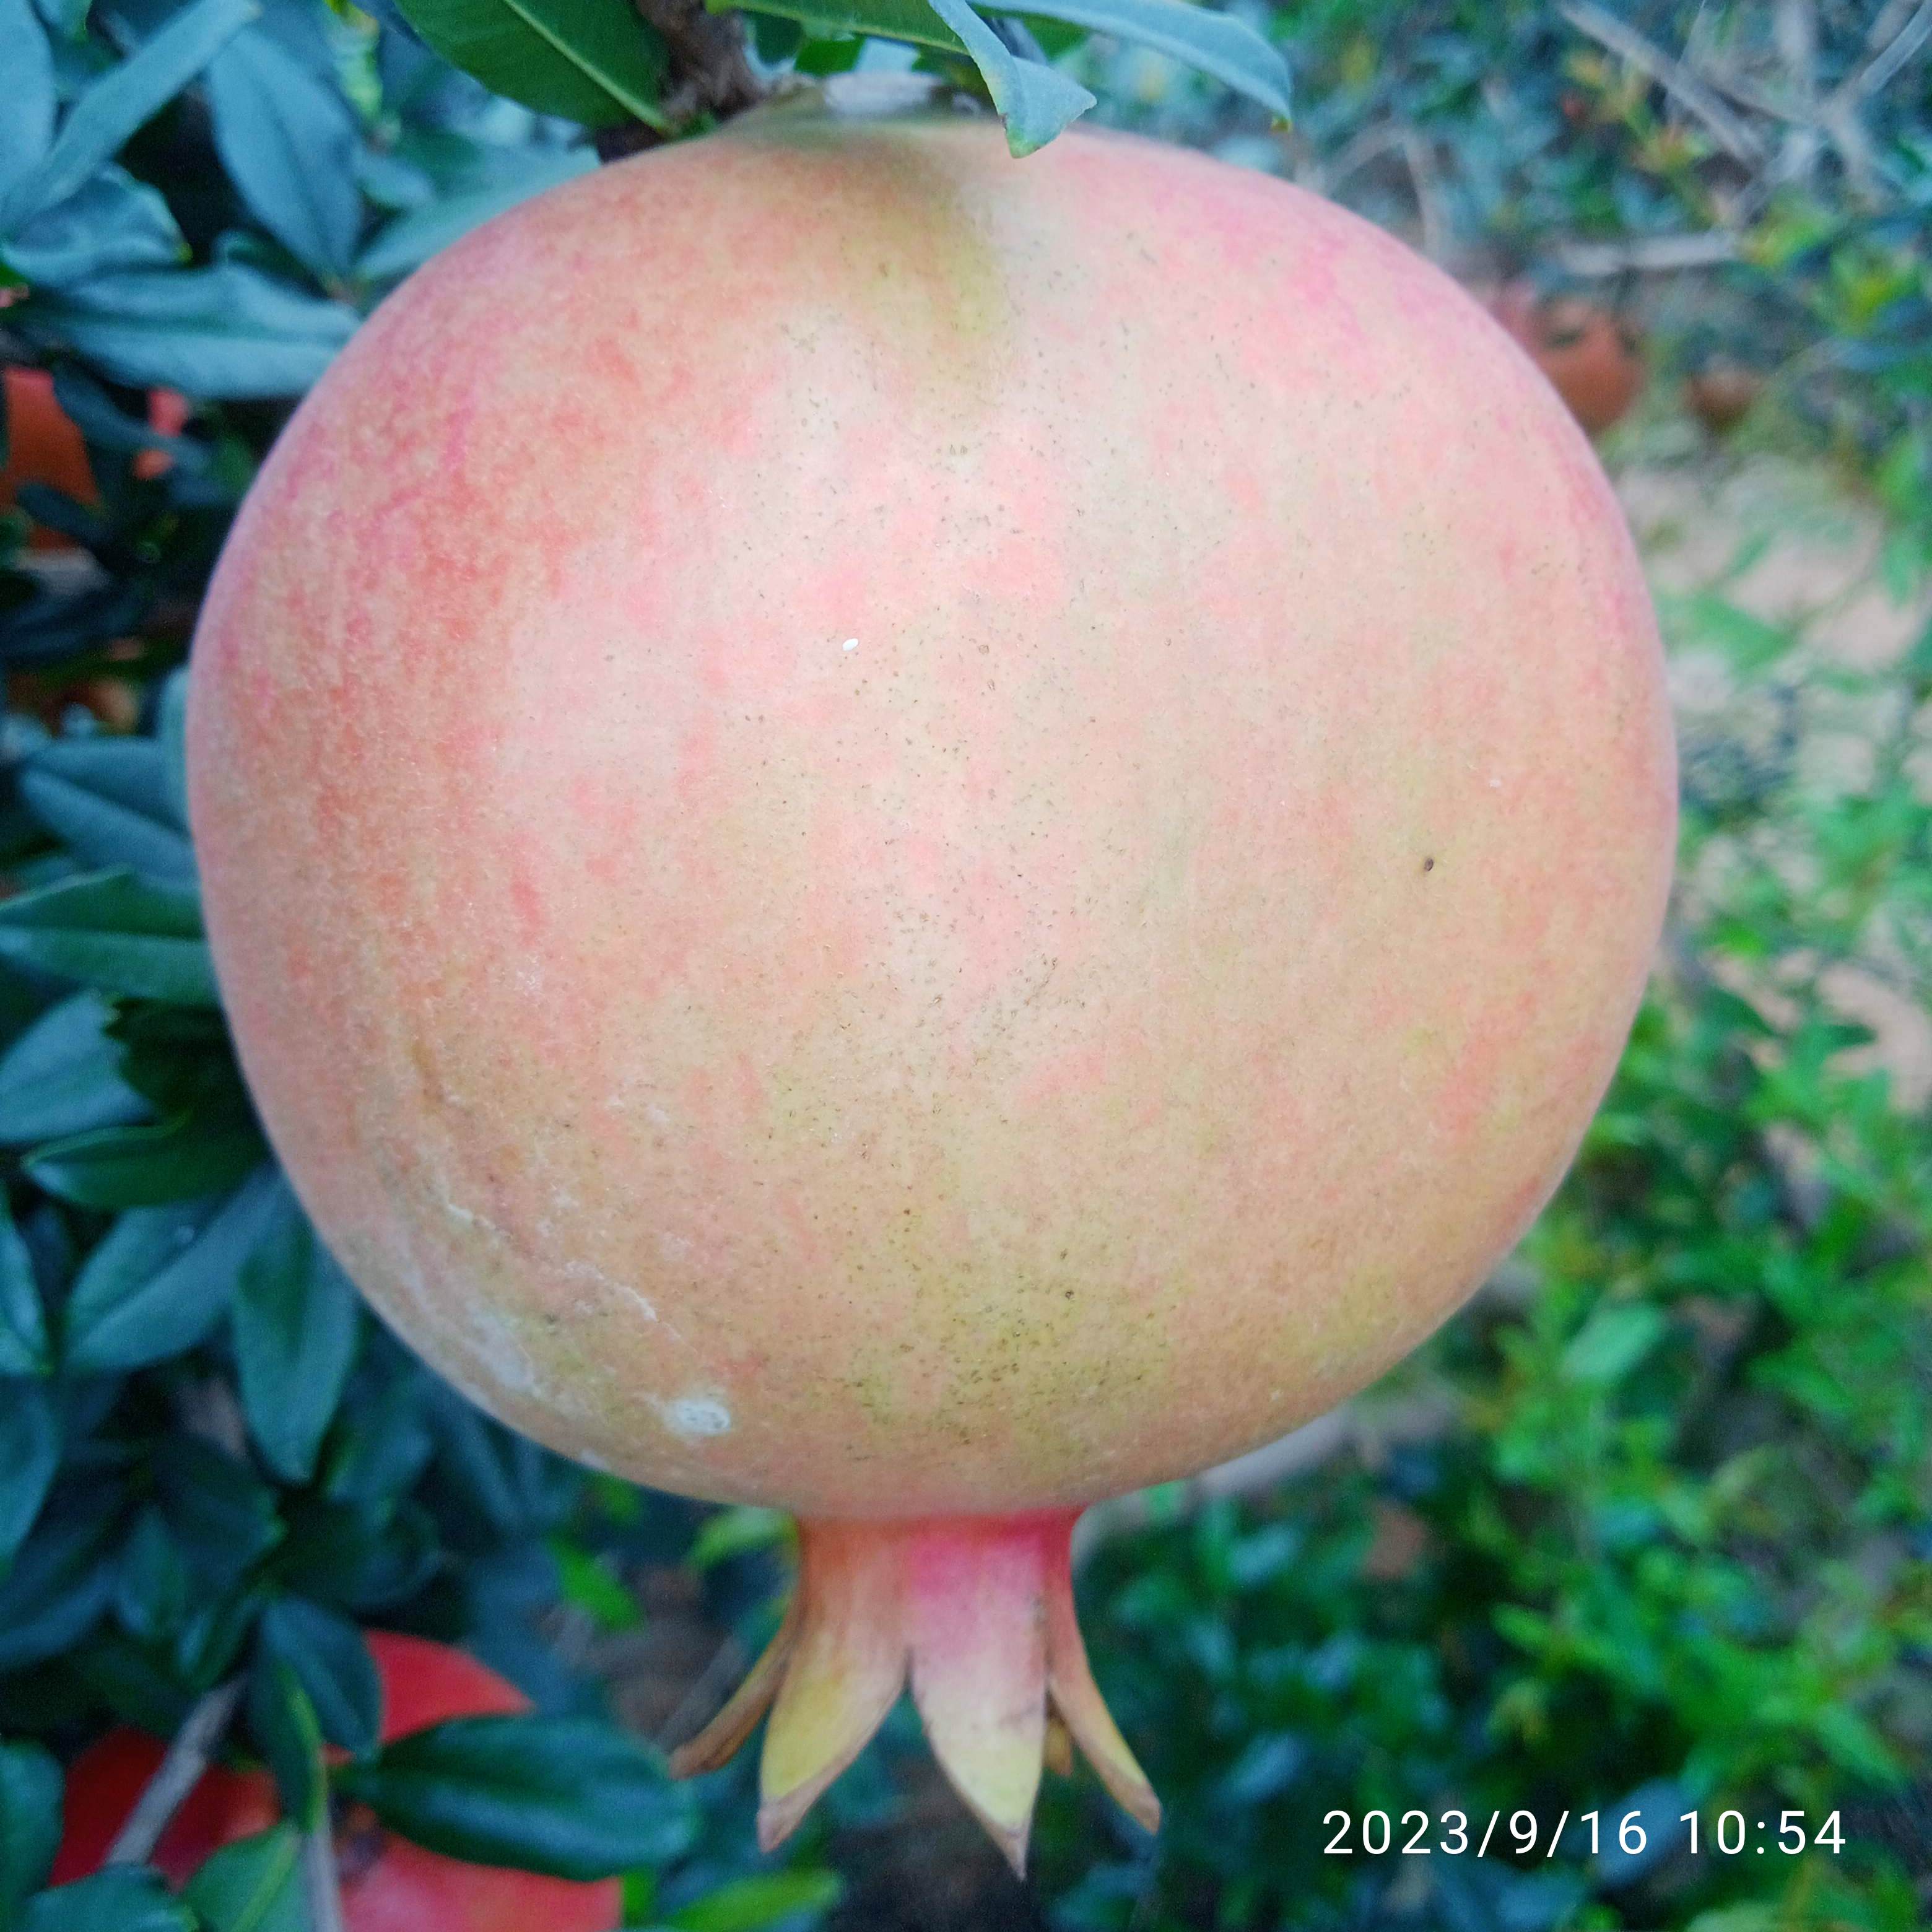
Label: Healthy